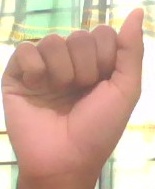
ASL sign: A